44th Military Airlift Squadron

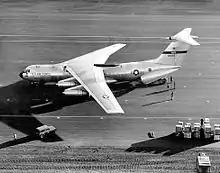
A C-141A 63-6075 60th MAW on the ramp at Tan Son Nhut AB, South Vietnam, July 1966

The squadron was reconstituted as the 44th Air Transport Squadron in 1953 at Grenier Air Force Base, New Hampshire, when Military Air Transport Service (MATS) assumed responsibility for the base from Air Defense Command. MATS operations at Grenier were short-lived, however and in November 1955 the squadron moved to McGuire Air Force Base, New Jersey, where it was inactivated.